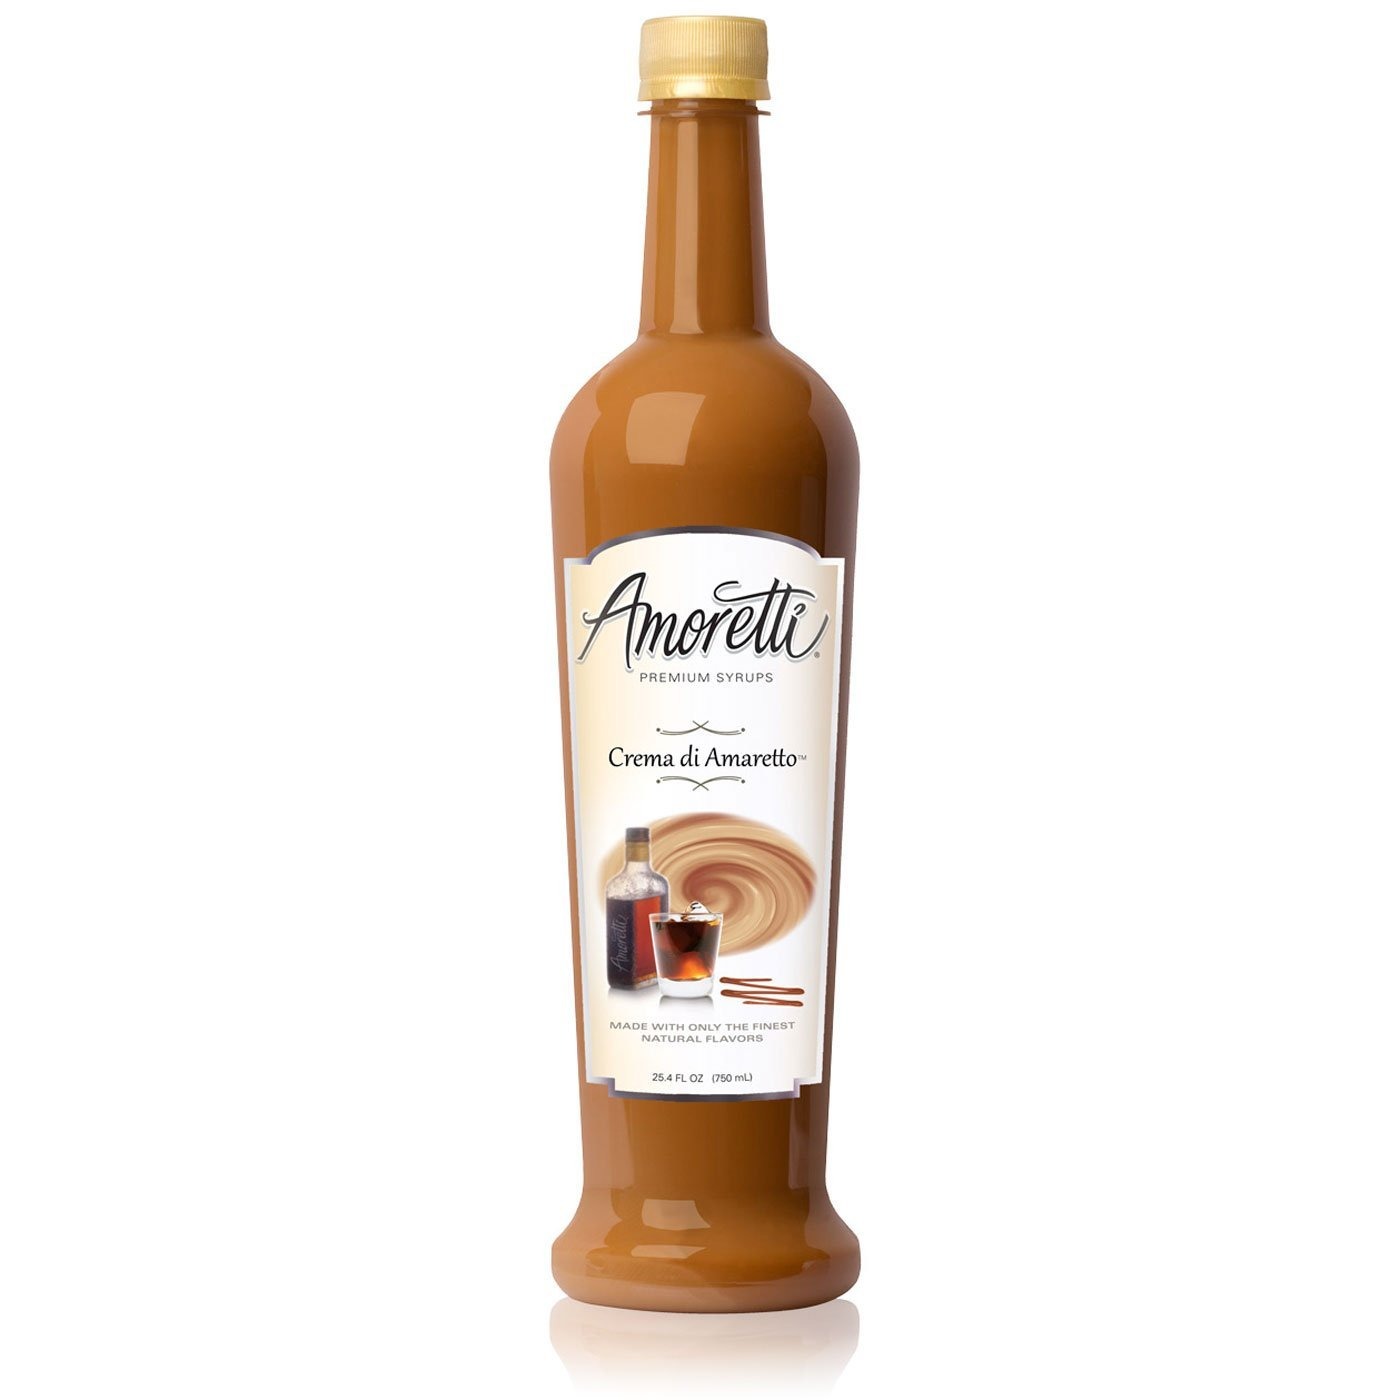
Item Name: Amoretti Premium Syrup, Crema Di Amaretto, 25.4 Ounce
Bullet Point 1: Made with Natural Flavors
Bullet Point 2: Naturally Flavored and Preservative Free
Bullet Point 3: 94 Servings Per Bottle/35 Calories Per Serving
Bullet Point 4: Delicious syrup for latte, tea, coffee, smoothies, italian soda and desserts
Bullet Point 5: Proudly Handcrafted in Southern California
Value: 25.4
Unit: Fl Oz

Price: 22